History of the Polish–Lithuanian Commonwealth (1764–1795)

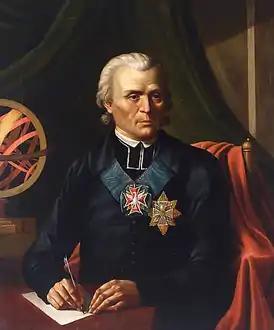
Marcin Poczobutt-Odlanicki

Many other schools were directly under the guidance of the Education Commission, whose approved teaching programs emphasized the exact sciences and the national language, history and geography; Latin became restricted and theology was eliminated. "Moral science", aimed at producing responsible citizens, was no longer Catholic religion-based. There were also numerous parish schools, which were not a part of the Commission's official domain, but remained substantially influenced by its work. The Society for Elementary Books, established in 1775, produced 27 modern, mainly secondary education textbooks.